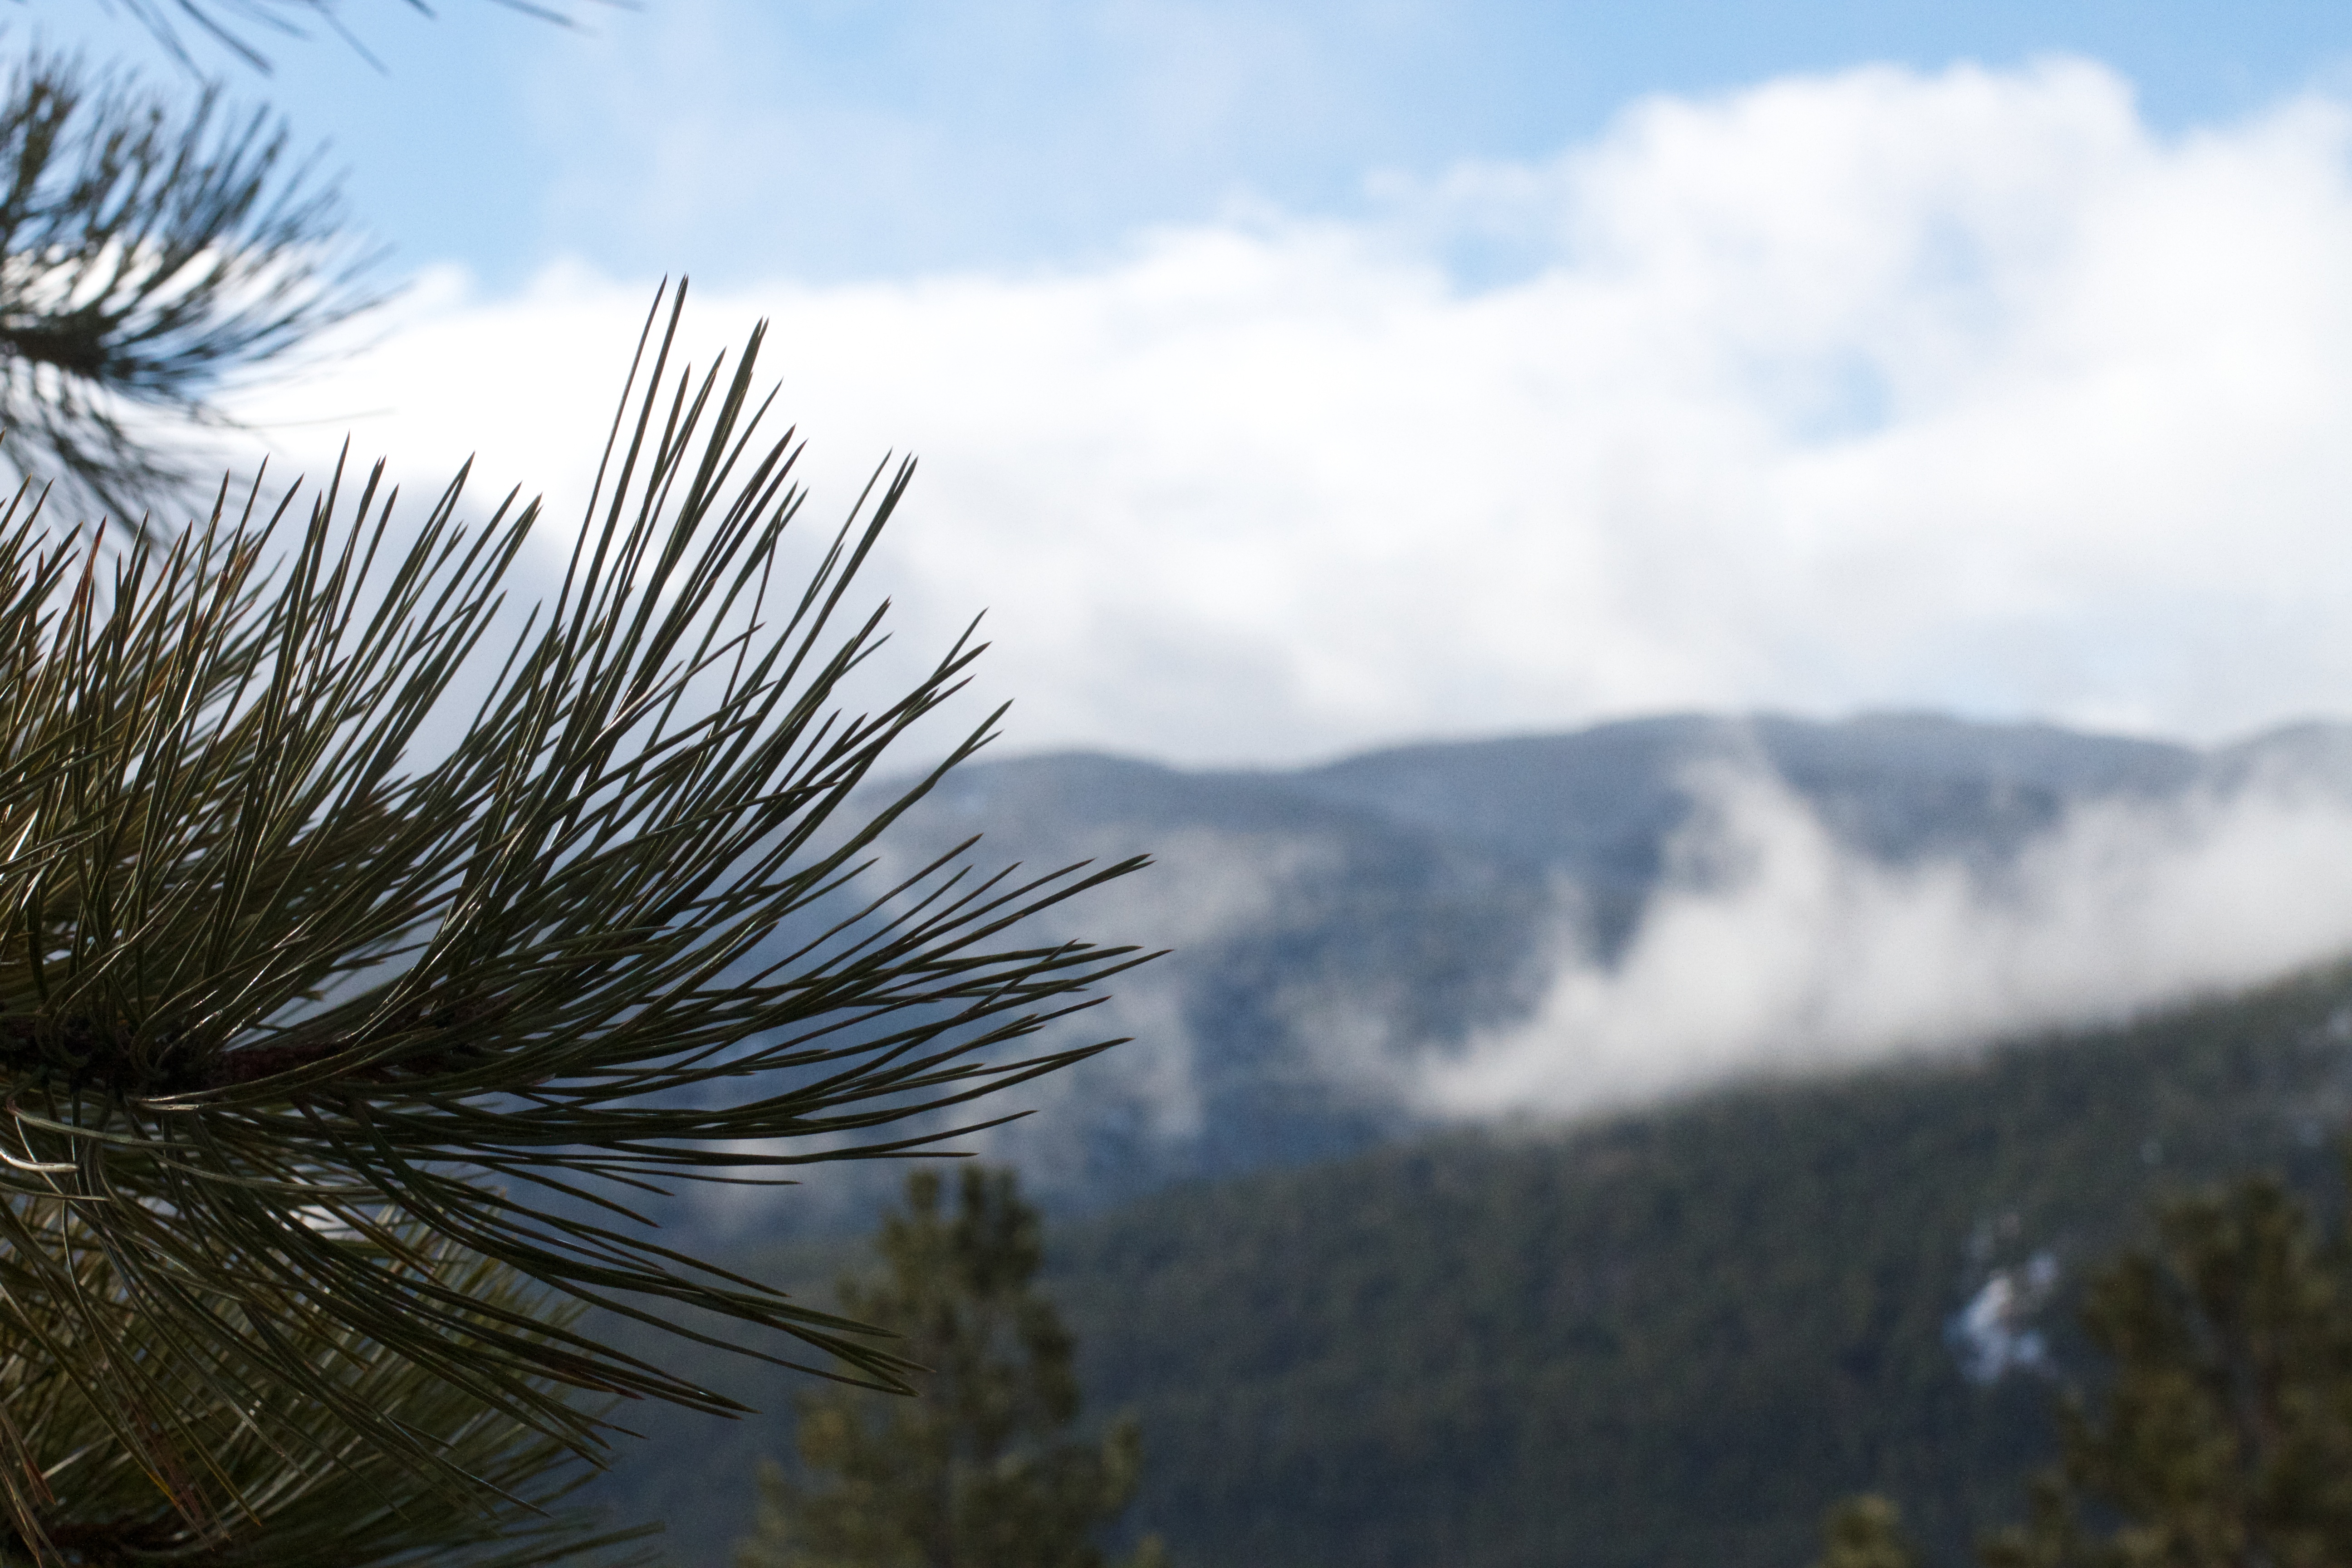
tree, nature, grass, branch, mountain, snow, winter, plant, sky, sunlight, morning, wind, frost, weather, fir, season, spruce, atmospheric phenomenon, woody plant